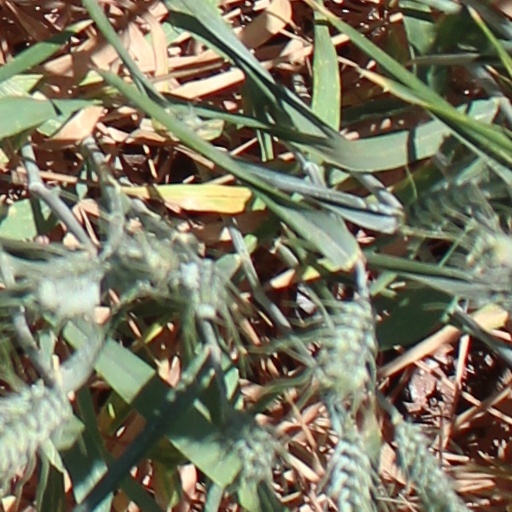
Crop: wheat